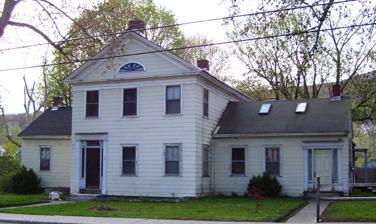
Building: Crowley House (North Adams, Massachusetts)
Country: United States of America
Year built: 1830
Historic house in Massachusetts, United States United States historic place Crowley House U.S. National Register of Historic Places (2012) Show map of Massachusetts Show map of the United States Location 365 W. Main St., North Adams, Massachusetts Coordinates 42°41′59″N 73°7′40″W / 42.69972°N 73.12778°W / 42.69972; -73.12778 Built c. 1830 ( 1830 ) Architectural style Greek Revival , Federal MPS North Adams MRA NRHP reference No. 85003414 Added to NRHP October 25, 1985 The Crowley House is a historic house located in North Adams, Massachusetts .  It is one a small number of houses in North Adams built in a transitional Federalist-Greek Revival style, and one of its relatively small number of early 19th-century houses.  The house was listed on the National Register of Historic Places in 1985. Description and history The Crowley House is located in the West End of North Adams on the north side of Main Street ( Massachusetts Route 2 ), just east of Fairgrounds Avenue.  It is a 2 + 1 ⁄ 2 -story wood-frame structure, with a front-facing gable roof and two interior end chimneys.  The main block is flanked by single-story wings, the left one a single bay wide, and the right one three bays wide.  The house follows a fairly typical Greek Revival plan, with a central hall and wings on either side of the main block.  The front facade has Greek Revival details, including Doric pilasters and Greek fret molding, but the workmanship of some of the details shows that it was probably done by someone with more practice in the Federal style.  The fan in the front gable end is a Federal period feature. Little is known of its early history; based on its architecture, a construction date of 1830 is estimated. It first enters the documentary record in the 1860s when its owner defaulted on debts and lost the property.  It was occupied from the 1880s into the early 20th century by David Crowley, a clothes finisher working in the local textile mills.  It is unknown if Crowley occupied the property, and it appears to have had long use as a rental. See also National Register of Historic Places listings in Berkshire County, Massachusetts References Wikimedia Commons has media related to Crowley House .